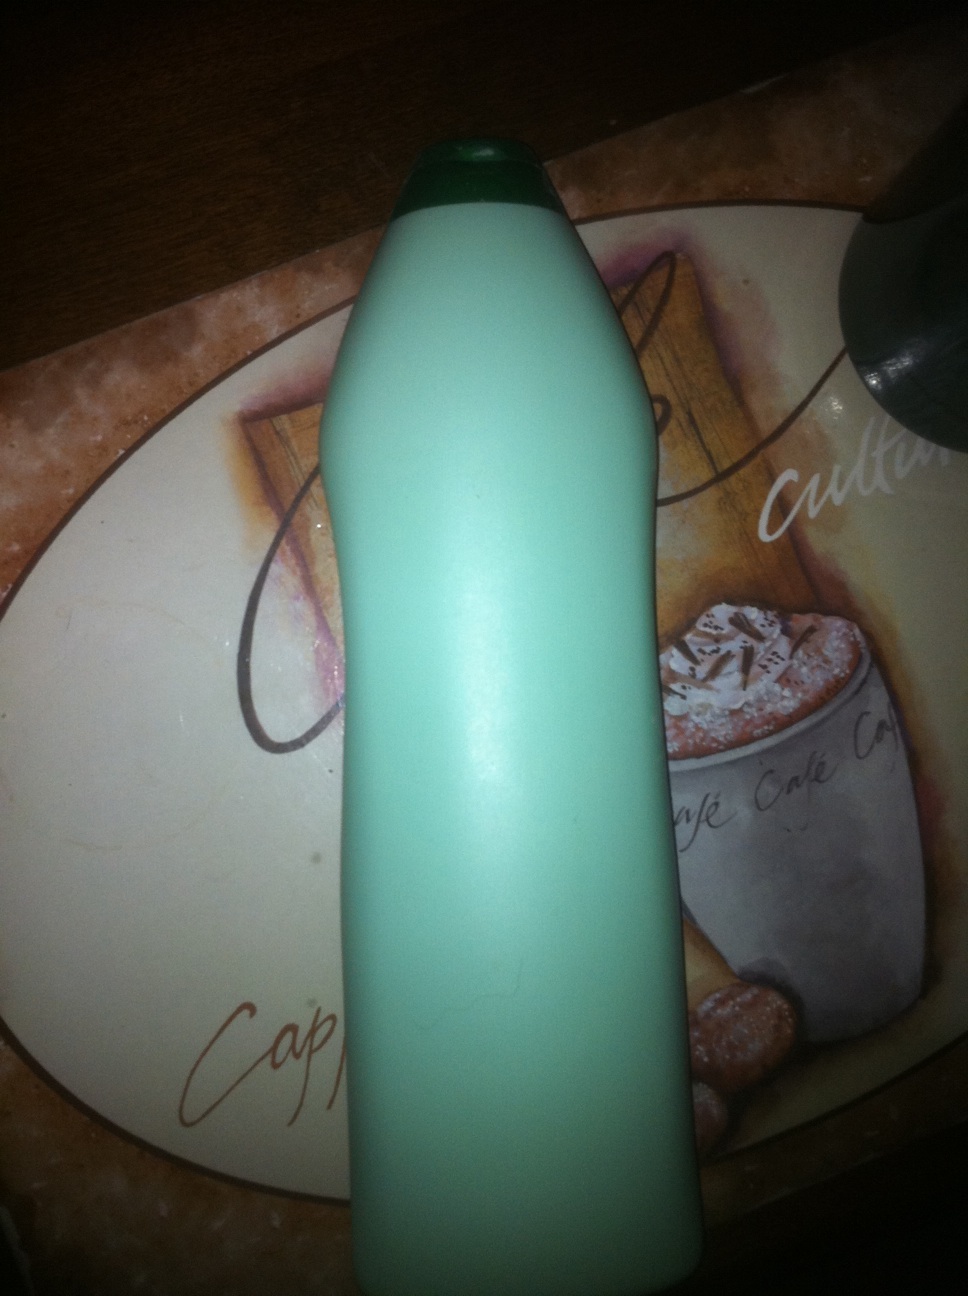Question: Which cleaning product is this please?
Answer: unanswerable